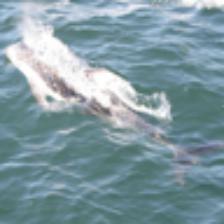
Label: NonHuman